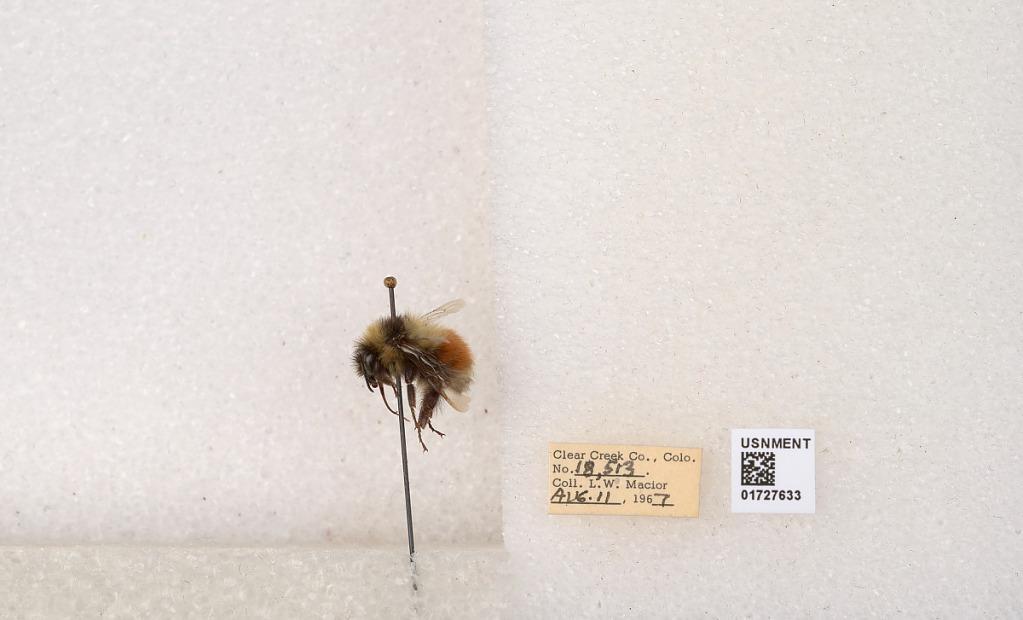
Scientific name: Bombus (Pyrobombus) sylvicola Kirby
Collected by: L. Macior
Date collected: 1967-8-11
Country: United States
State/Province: Colorado
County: Clear Creek
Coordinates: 39.6891, -105.644